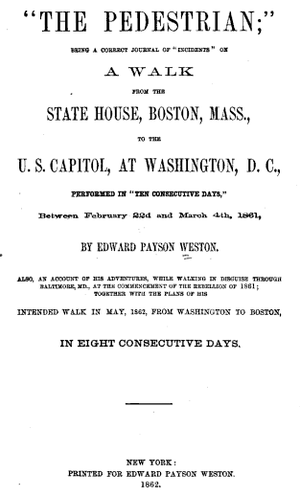
Edward Payson Weston était un marcheur célèbre, qui a été en grande partie responsable de la montée en popularité de la marche sportive dans les années 1860 et 1870. Le piétonisme était une forme de marche de compétition du XIXᵉ siècle, souvent professionnelle et financée par des paris, d'où le sport moderne de la marche athlétique s'est développé.